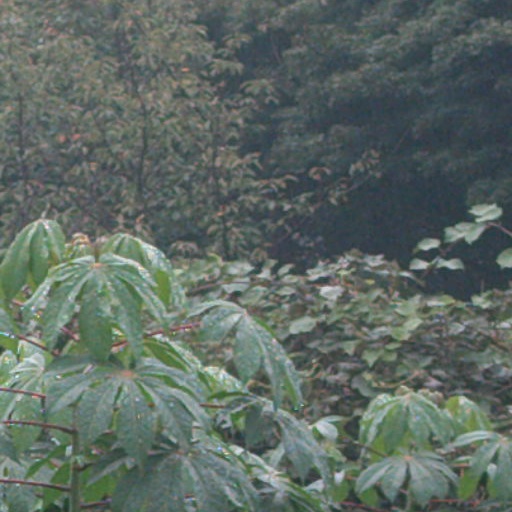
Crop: cassava